Māori voting rights in Australia

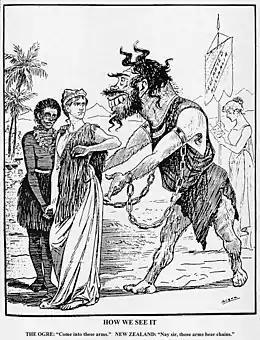
A contemporary cartoon portraying New Zealand's reaction to Australia's offer to join its Federation.

Māori voting rights in Australia have an unusual history compared to voting rights for other non-white minorities. Male Māori Australians were first given the vote through the Commonwealth Franchise Act 1902, which specifically limited voting enrollment to persons of European descent, and aboriginal natives of New Zealand, in an effort to allay New Zealand's concerns about joining the Federation of Australia. During the parliamentary debates over the Act, leading Labor Party member King O'Malley supported the inclusion of Māori, and the exclusion of Aboriginal Australians, in the franchise, arguing that "An aboriginal is not as intelligent as a Māori."